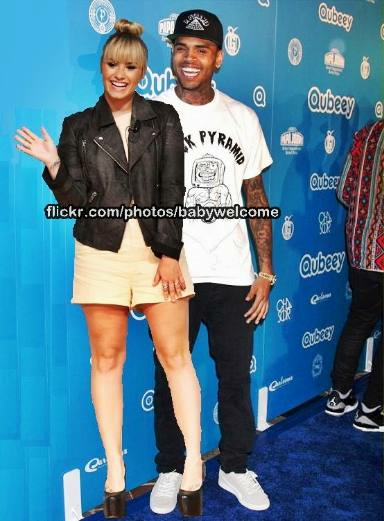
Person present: Yes